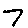
Label: 7